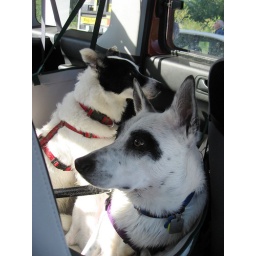
Exhausted dogs in the car. ~~~~~~~~~~~~~ September 13th day trip to Manzanita beach with the girls. A gorgeous day to be out.